Fort Douglas (Canada)

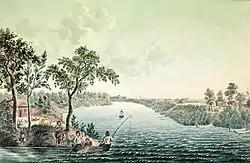
Red River summer view in 1822 with Fort Douglas in the background by Peter Rindisbacher

Fort Douglas was the Selkirk Settlement (Red River Colony) fort and the first fort associated with the Hudson's Bay Company near the confluence of the Red and Assiniboine rivers in today's city of Winnipeg.